Kulturzentrum Reitschule

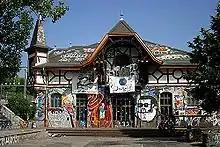

Kulturzentrum Reitschule (transl. "Cultural Center Riding School") is a self-managed social centre at Neubrückstrasse 8 in Bern, Switzerland. It was first squatted in the 1980s and legalized after several evictions.